Sōjiji Station

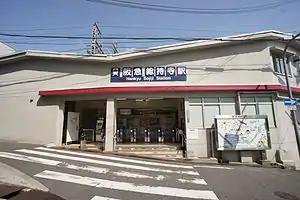
Sōjiji Station west entrance in 2012

is a passenger railway station located in the city of Ibaraki, Osaka Prefecture, Japan. It is operated by the private transportation company Hankyu Railway.